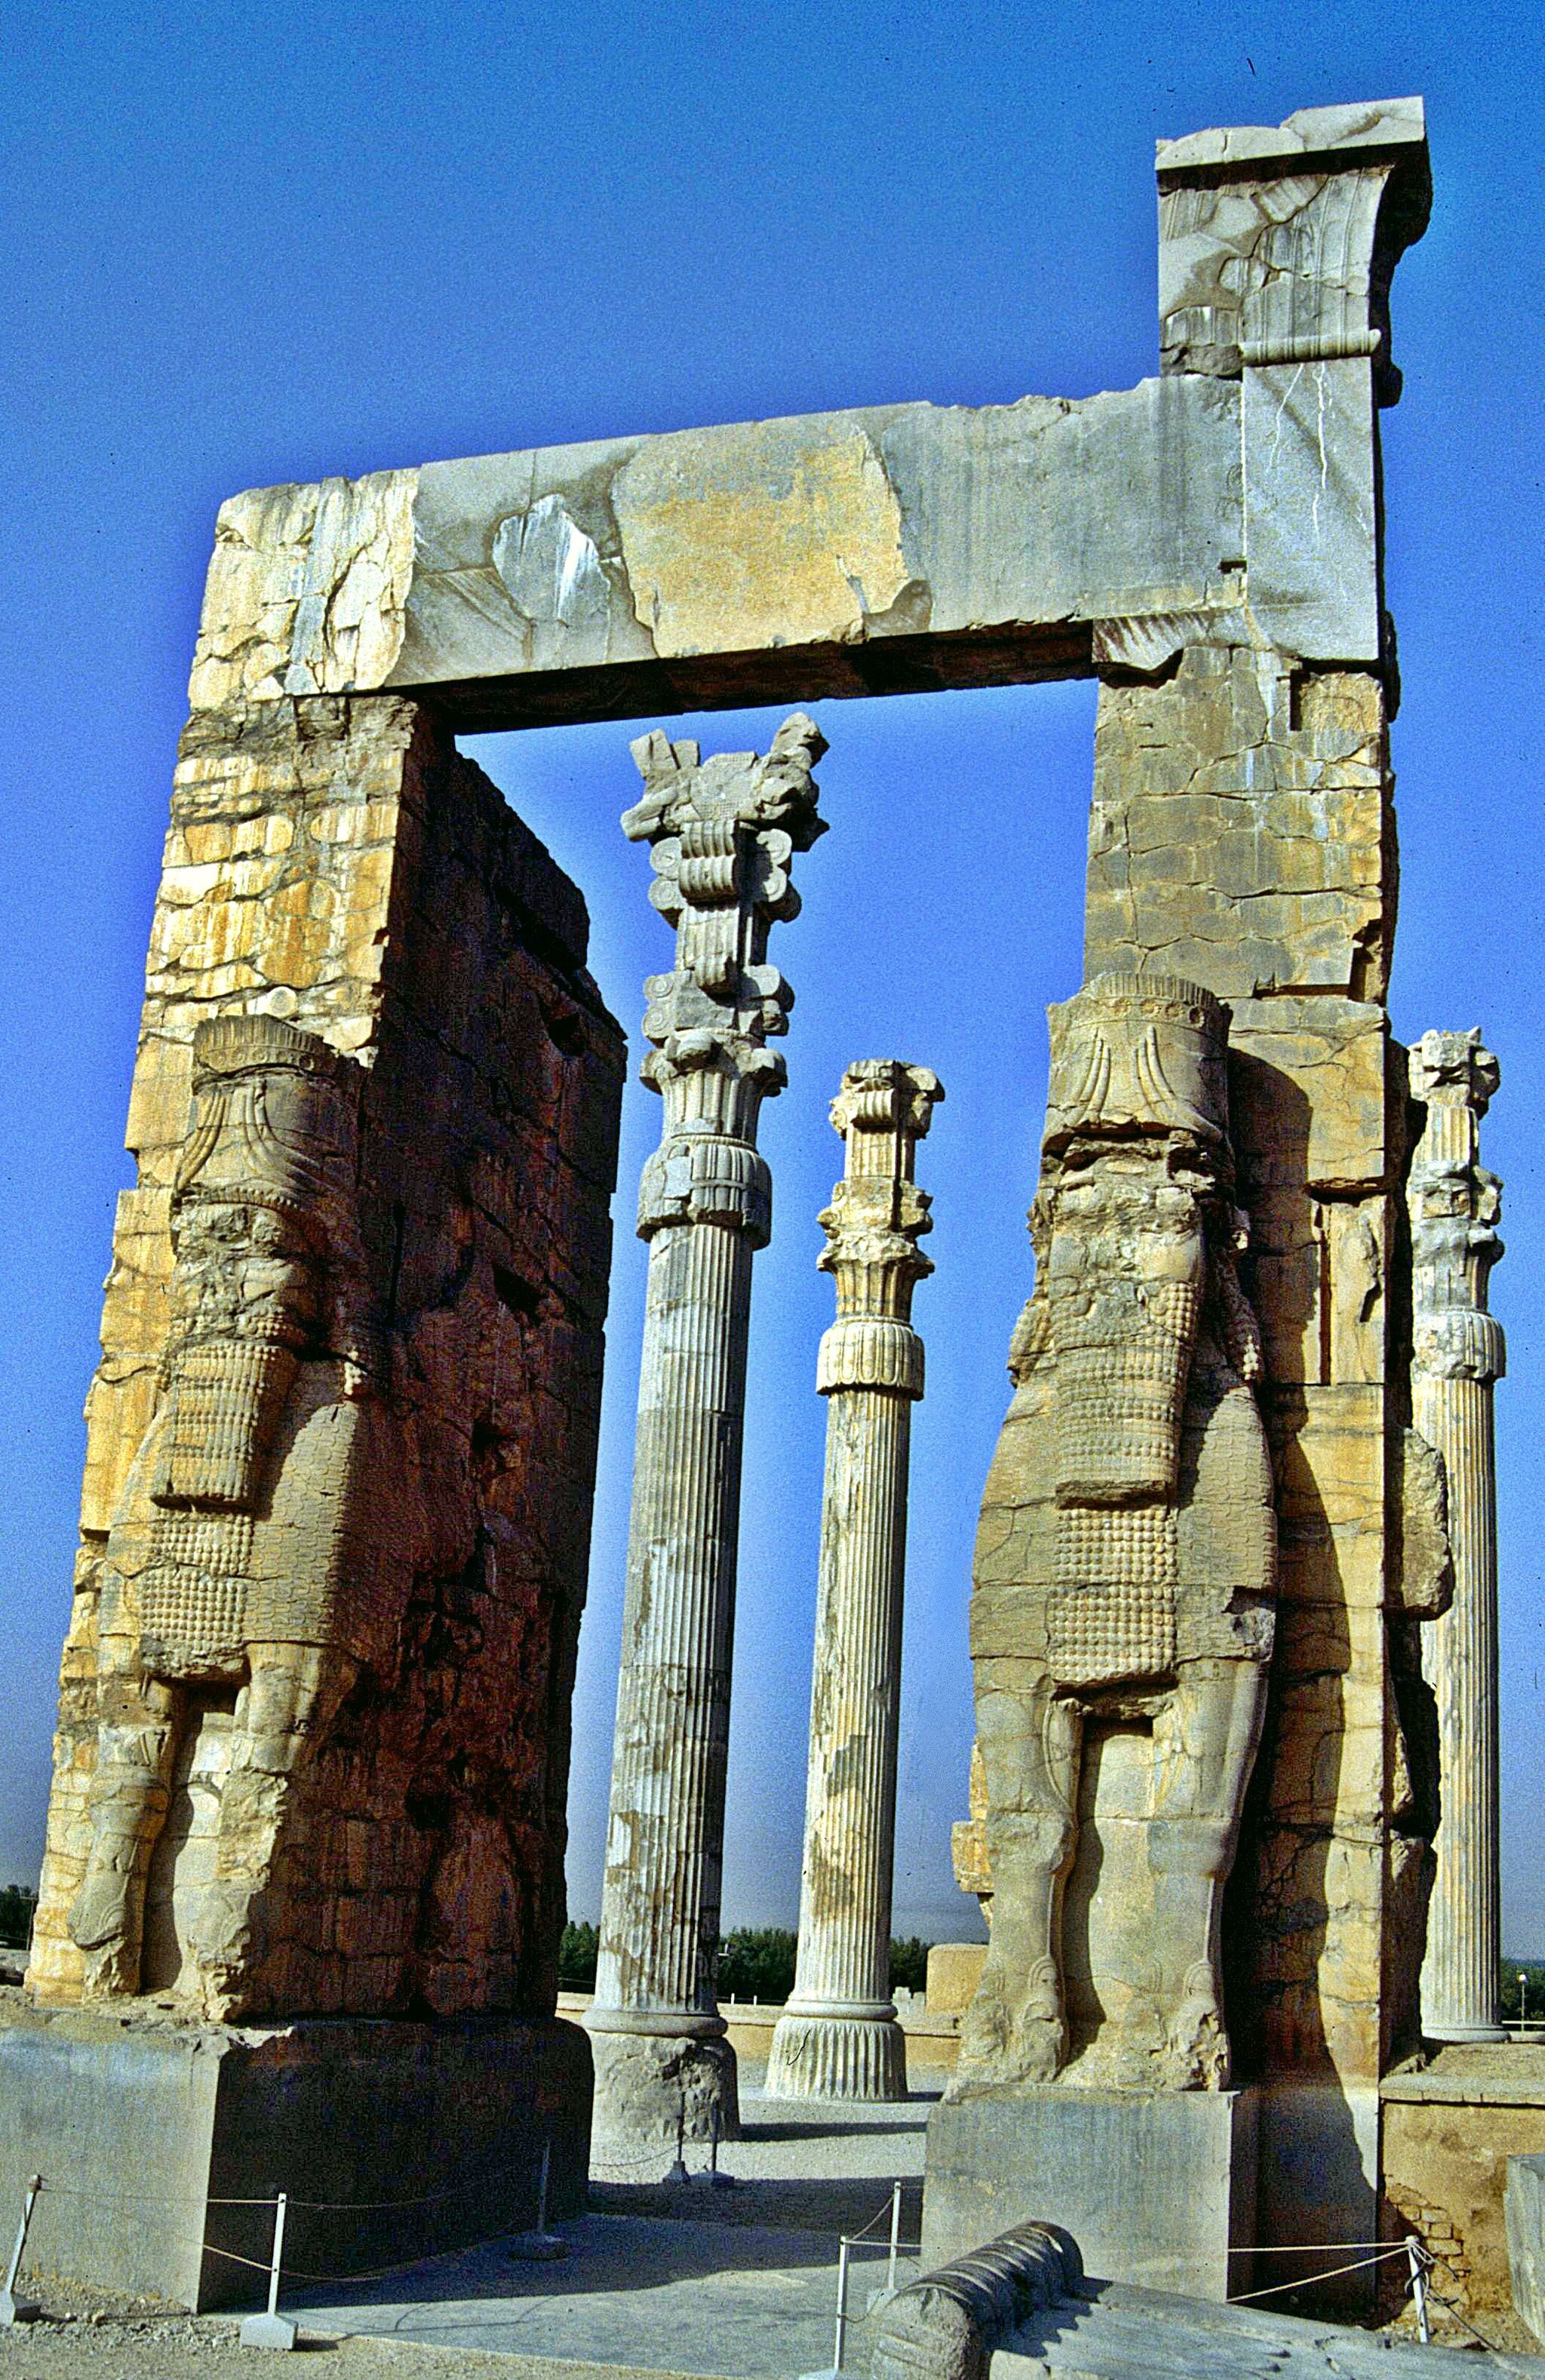
Title: IranPersepolisXerxesTor1
Description: Persepolis: Xerxes-Tor
Date: 1991-09
Categories: Gate of All Nations, Self-published work, Files by Ziegler175, 1991 in Persepolis, September 1991 in Iran